The Love Affair (film)

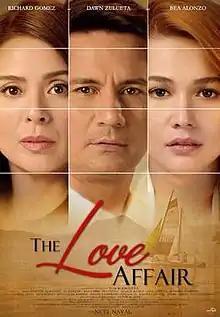
Theatrical movie poster

The Love Affair is a 2015 Filipino drama film directed by Nuel C. Naval from a story and screenplay written by Vanessa R. Valdez. The film tells the story of a married couple whose marriage becomes problematic after Trisha has an affair and Vince consults with an attorney to file an annulment but their meeting ends up in an affair as well. It stars Richard Gomez, Dawn Zulueta and Bea Alonzo in the lead roles, while supporting stars include Tom Rodriguez, Tonton Gutierrez, and Grae Fernandez.